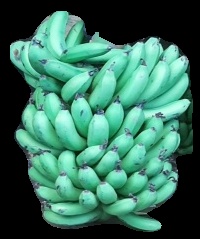
Variety: pachbale
Grade: grade1